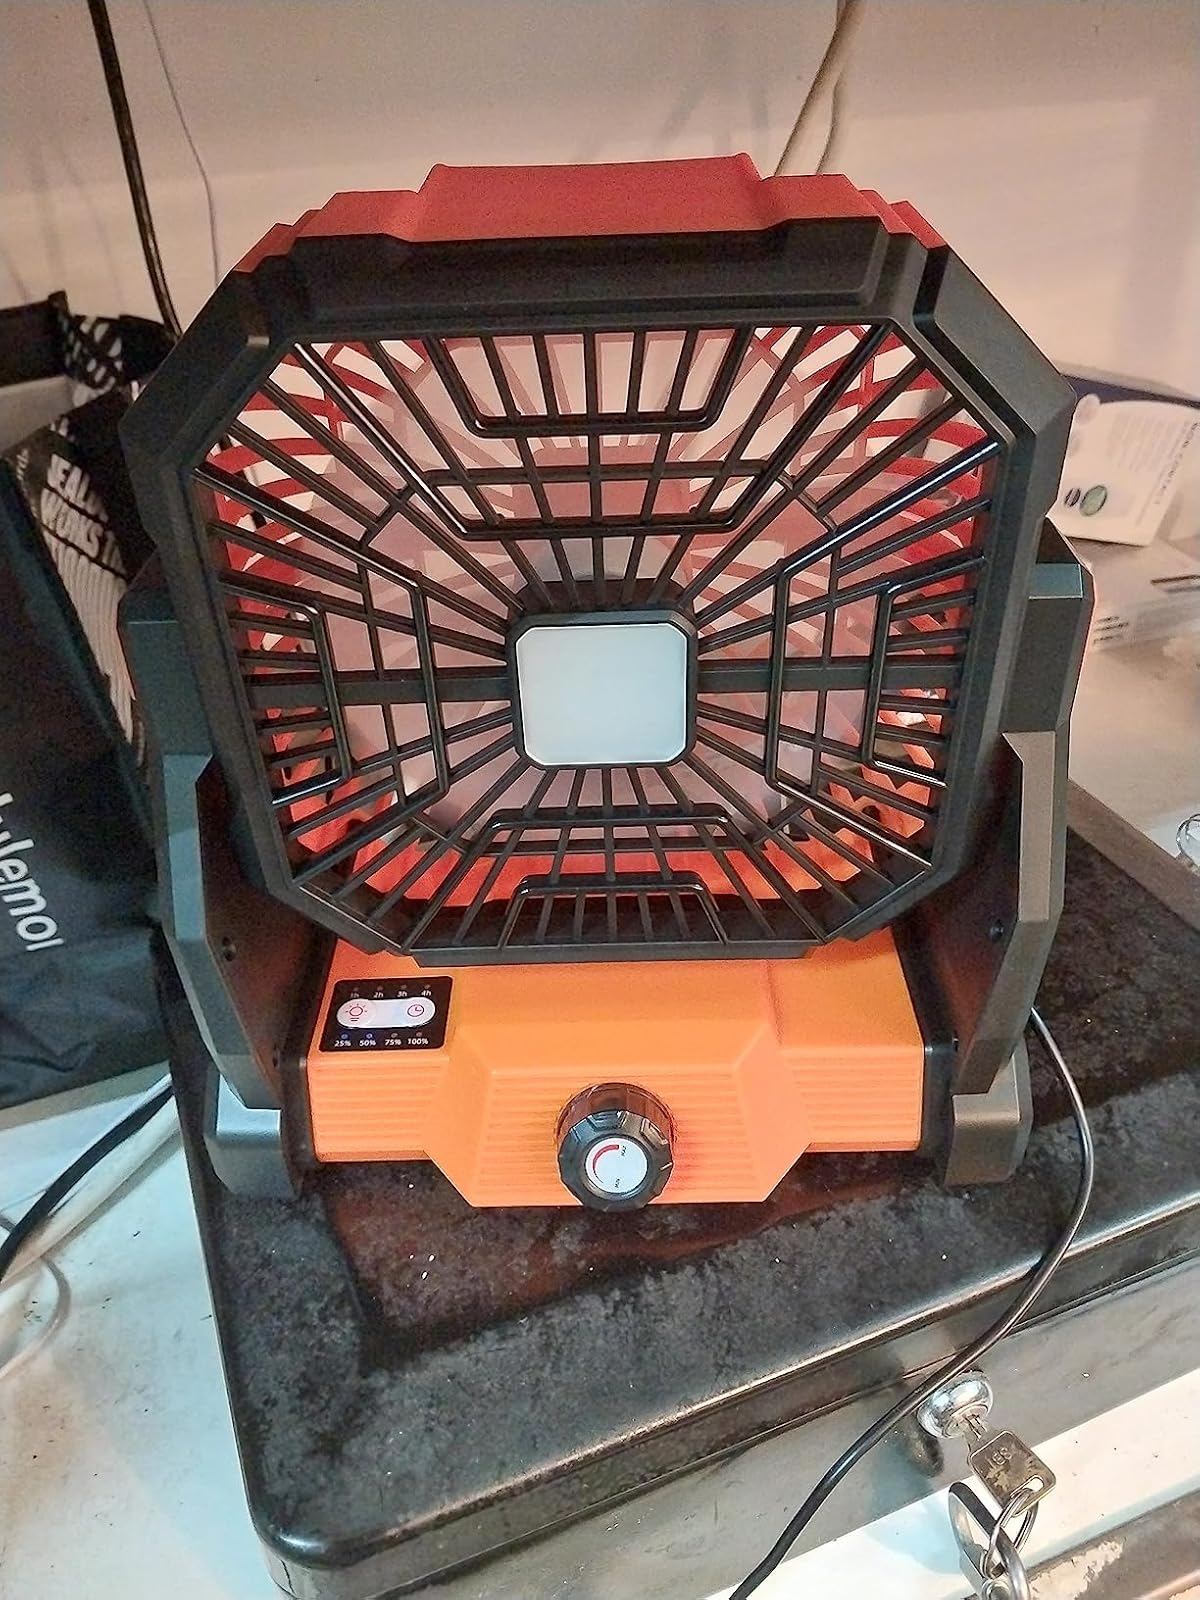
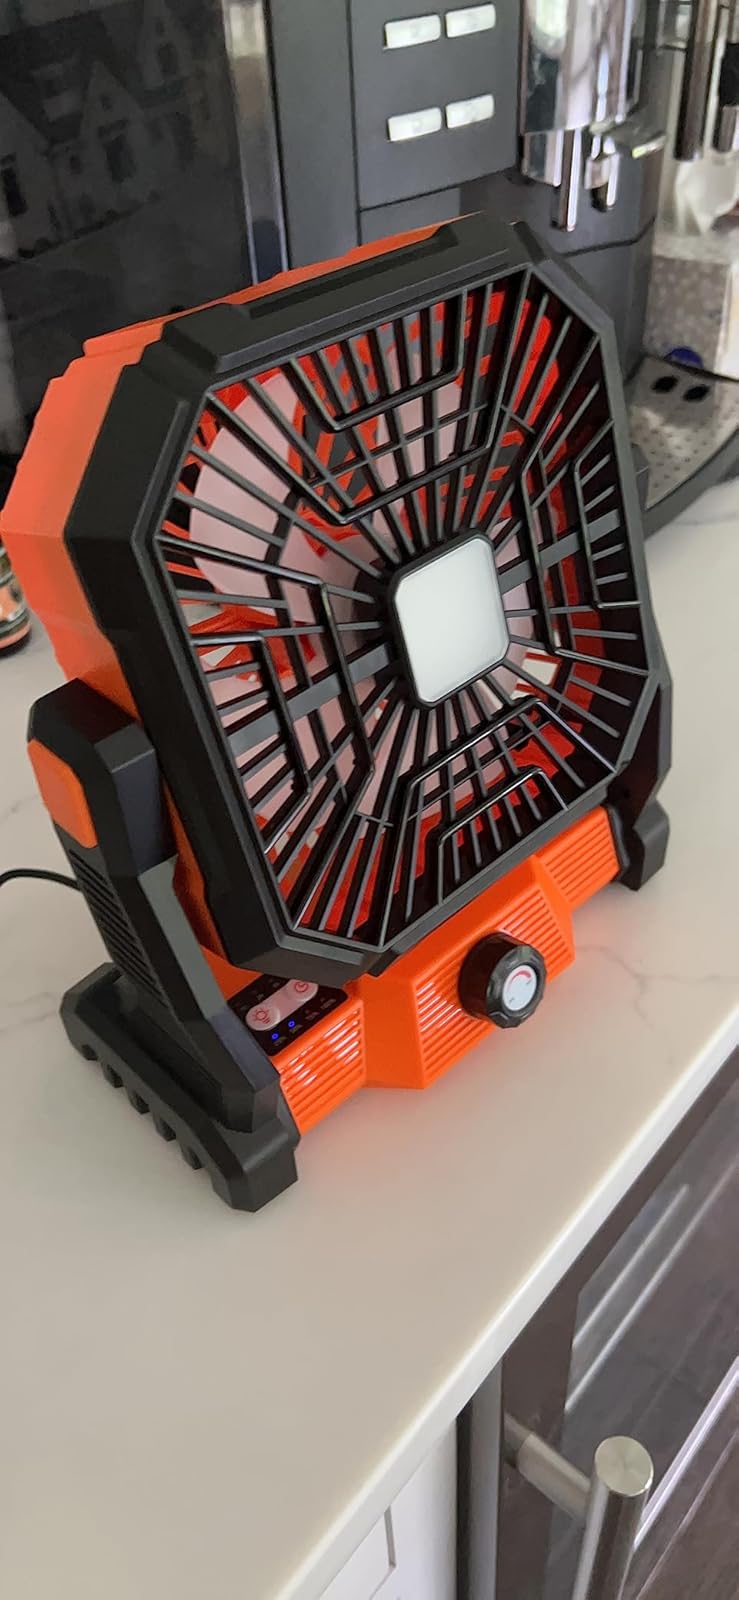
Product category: lantern
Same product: yes